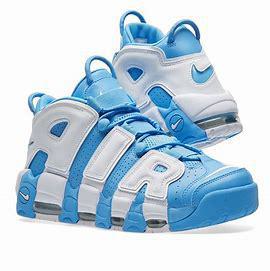
Brand: Nike
Model: Air More Uptempo